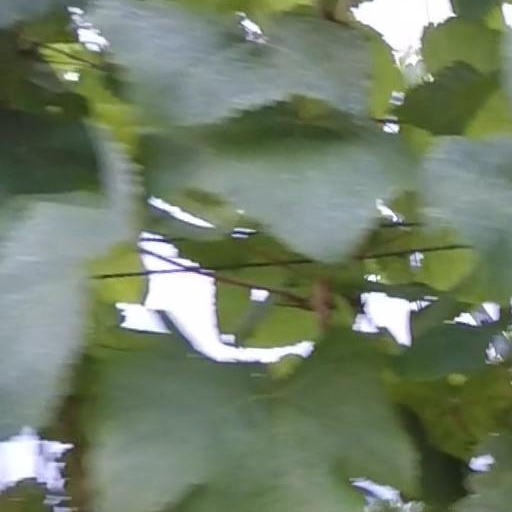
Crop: grape